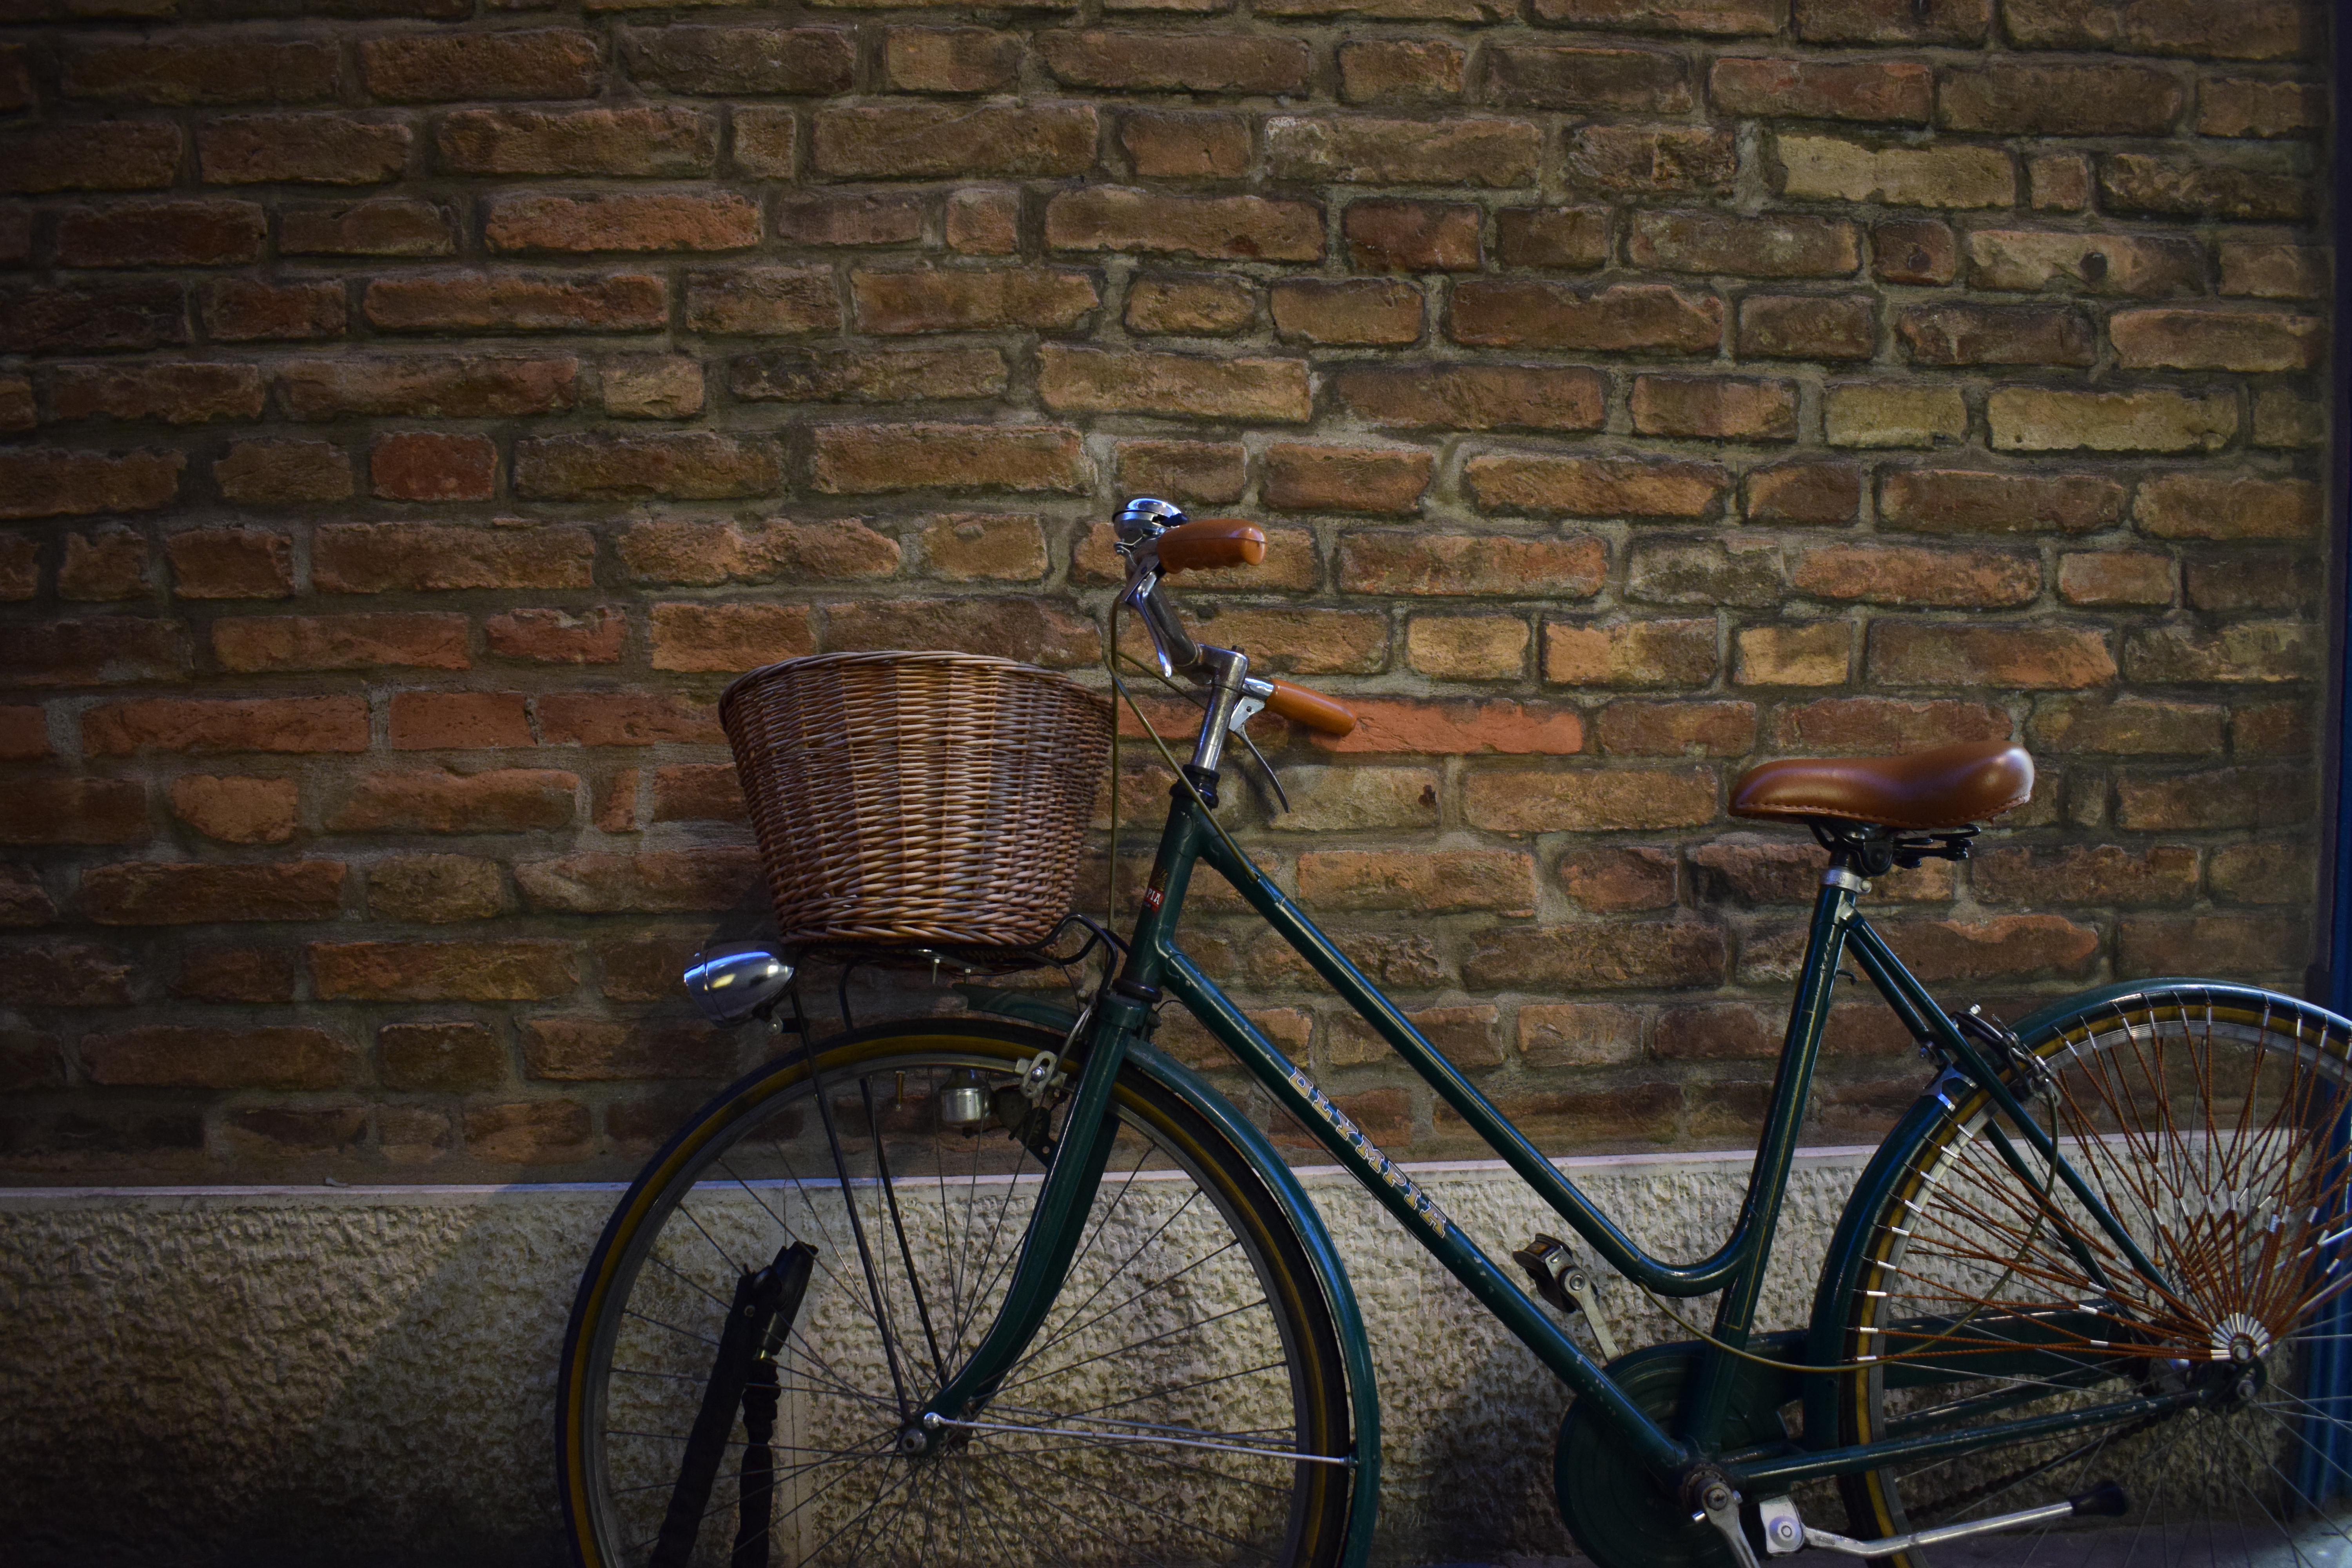
bicycle, bike, vehicle, basket, brick wall, sports equipment, leaning